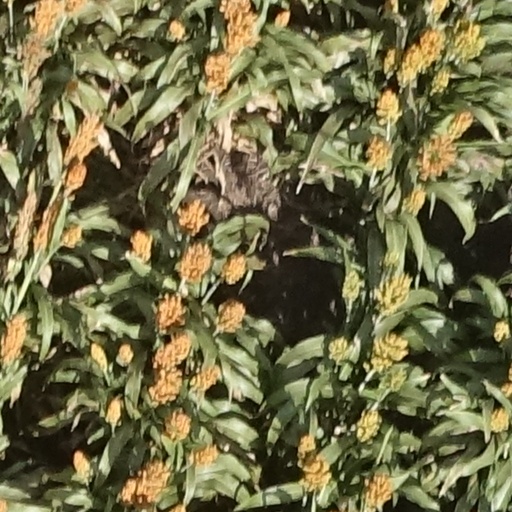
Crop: sorghum